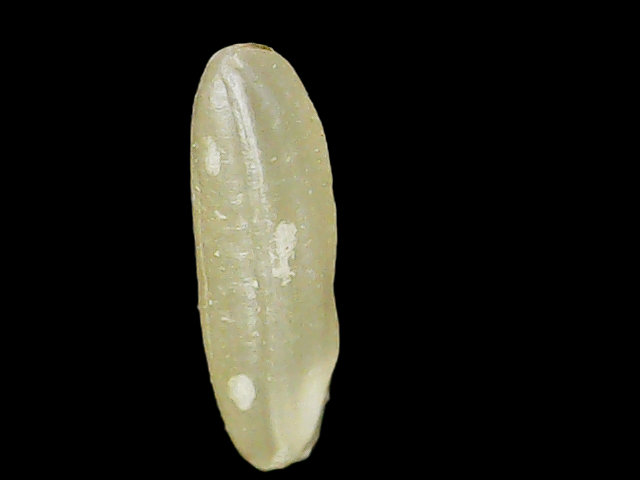
Rice variety: Binadhan16